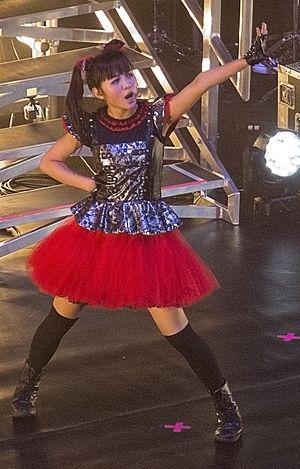
Moa Kikuchi, aussi connue sous le nom de scène Moametal, née le 4 juillet 1999, est une chanteuse et idole japonaise, ex-membre du groupe féminin japonais Sakura Gakuin et ainsi que ses sous-unités Twinklestars, et Mini-Patissier et actuellement membre du sous-groupe Babymetal.